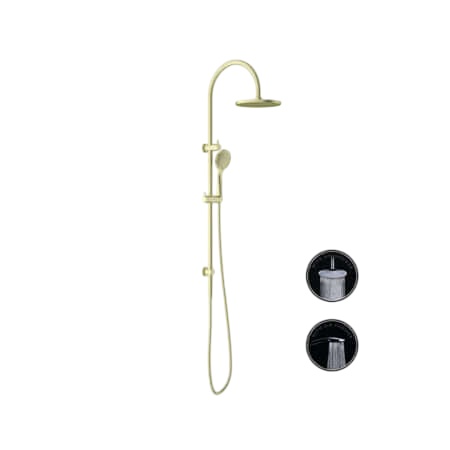
Opal Twin Shower With Air Shower
Material: Brass WELS Rating: Overhead Shower 9L/Min, 3 Star, Hand Shower 9L/Min, 3 Star WELS Registration No: S17347
Brand: Nero
Category: Hardware > Plumbing > Plumbing Fixture Hardware & Parts > Shower Parts > Shower Columns